NASCAR operations of Chip Ganassi Racing

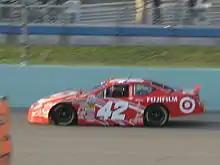
Dario Franchitti at Homestead in 2007.

In 2003, CGR Cup driver Casey Mears drove 14 races in the No. 19 Dodge for Braun Racing sponsored by CGR partner Target, with Braun forming a technical alliance with Ganassi. For 2004, the alliance continued, with Braun fielding the No. 32 TrimSpa Dodge for Ganassi development driver David Stremme. Late in the season, Stremme left Braun to drive the No. 14 NAVY Chevrolet for FitzBradshaw Racing – formed from Felix Sabates' former Busch Series team in 2000 – replacing Casey Atwood. In a similar technical alliance with Ganassi, the team switched to Dodge to field Stremme for the full 2005 season. Stremme had five top 5s and 10 top 10s en route to a 13th-place finish, then moved up to the No. 40 Cup ride with Ganassi for 2006.